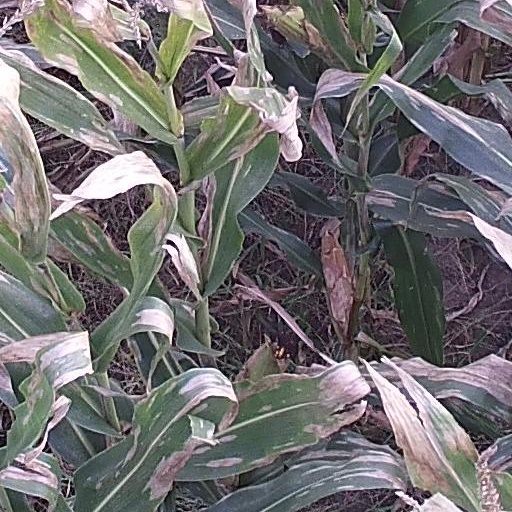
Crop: maize; corn